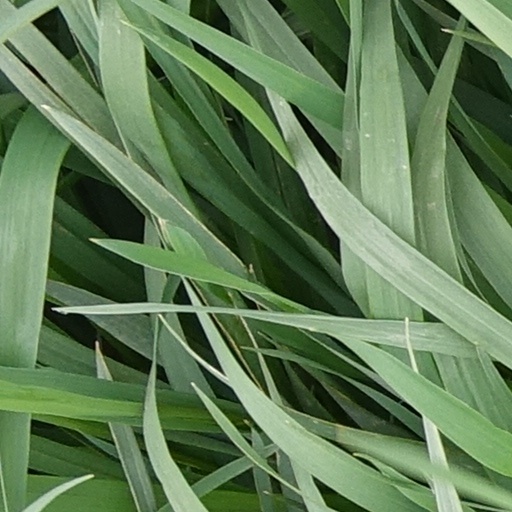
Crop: wheat